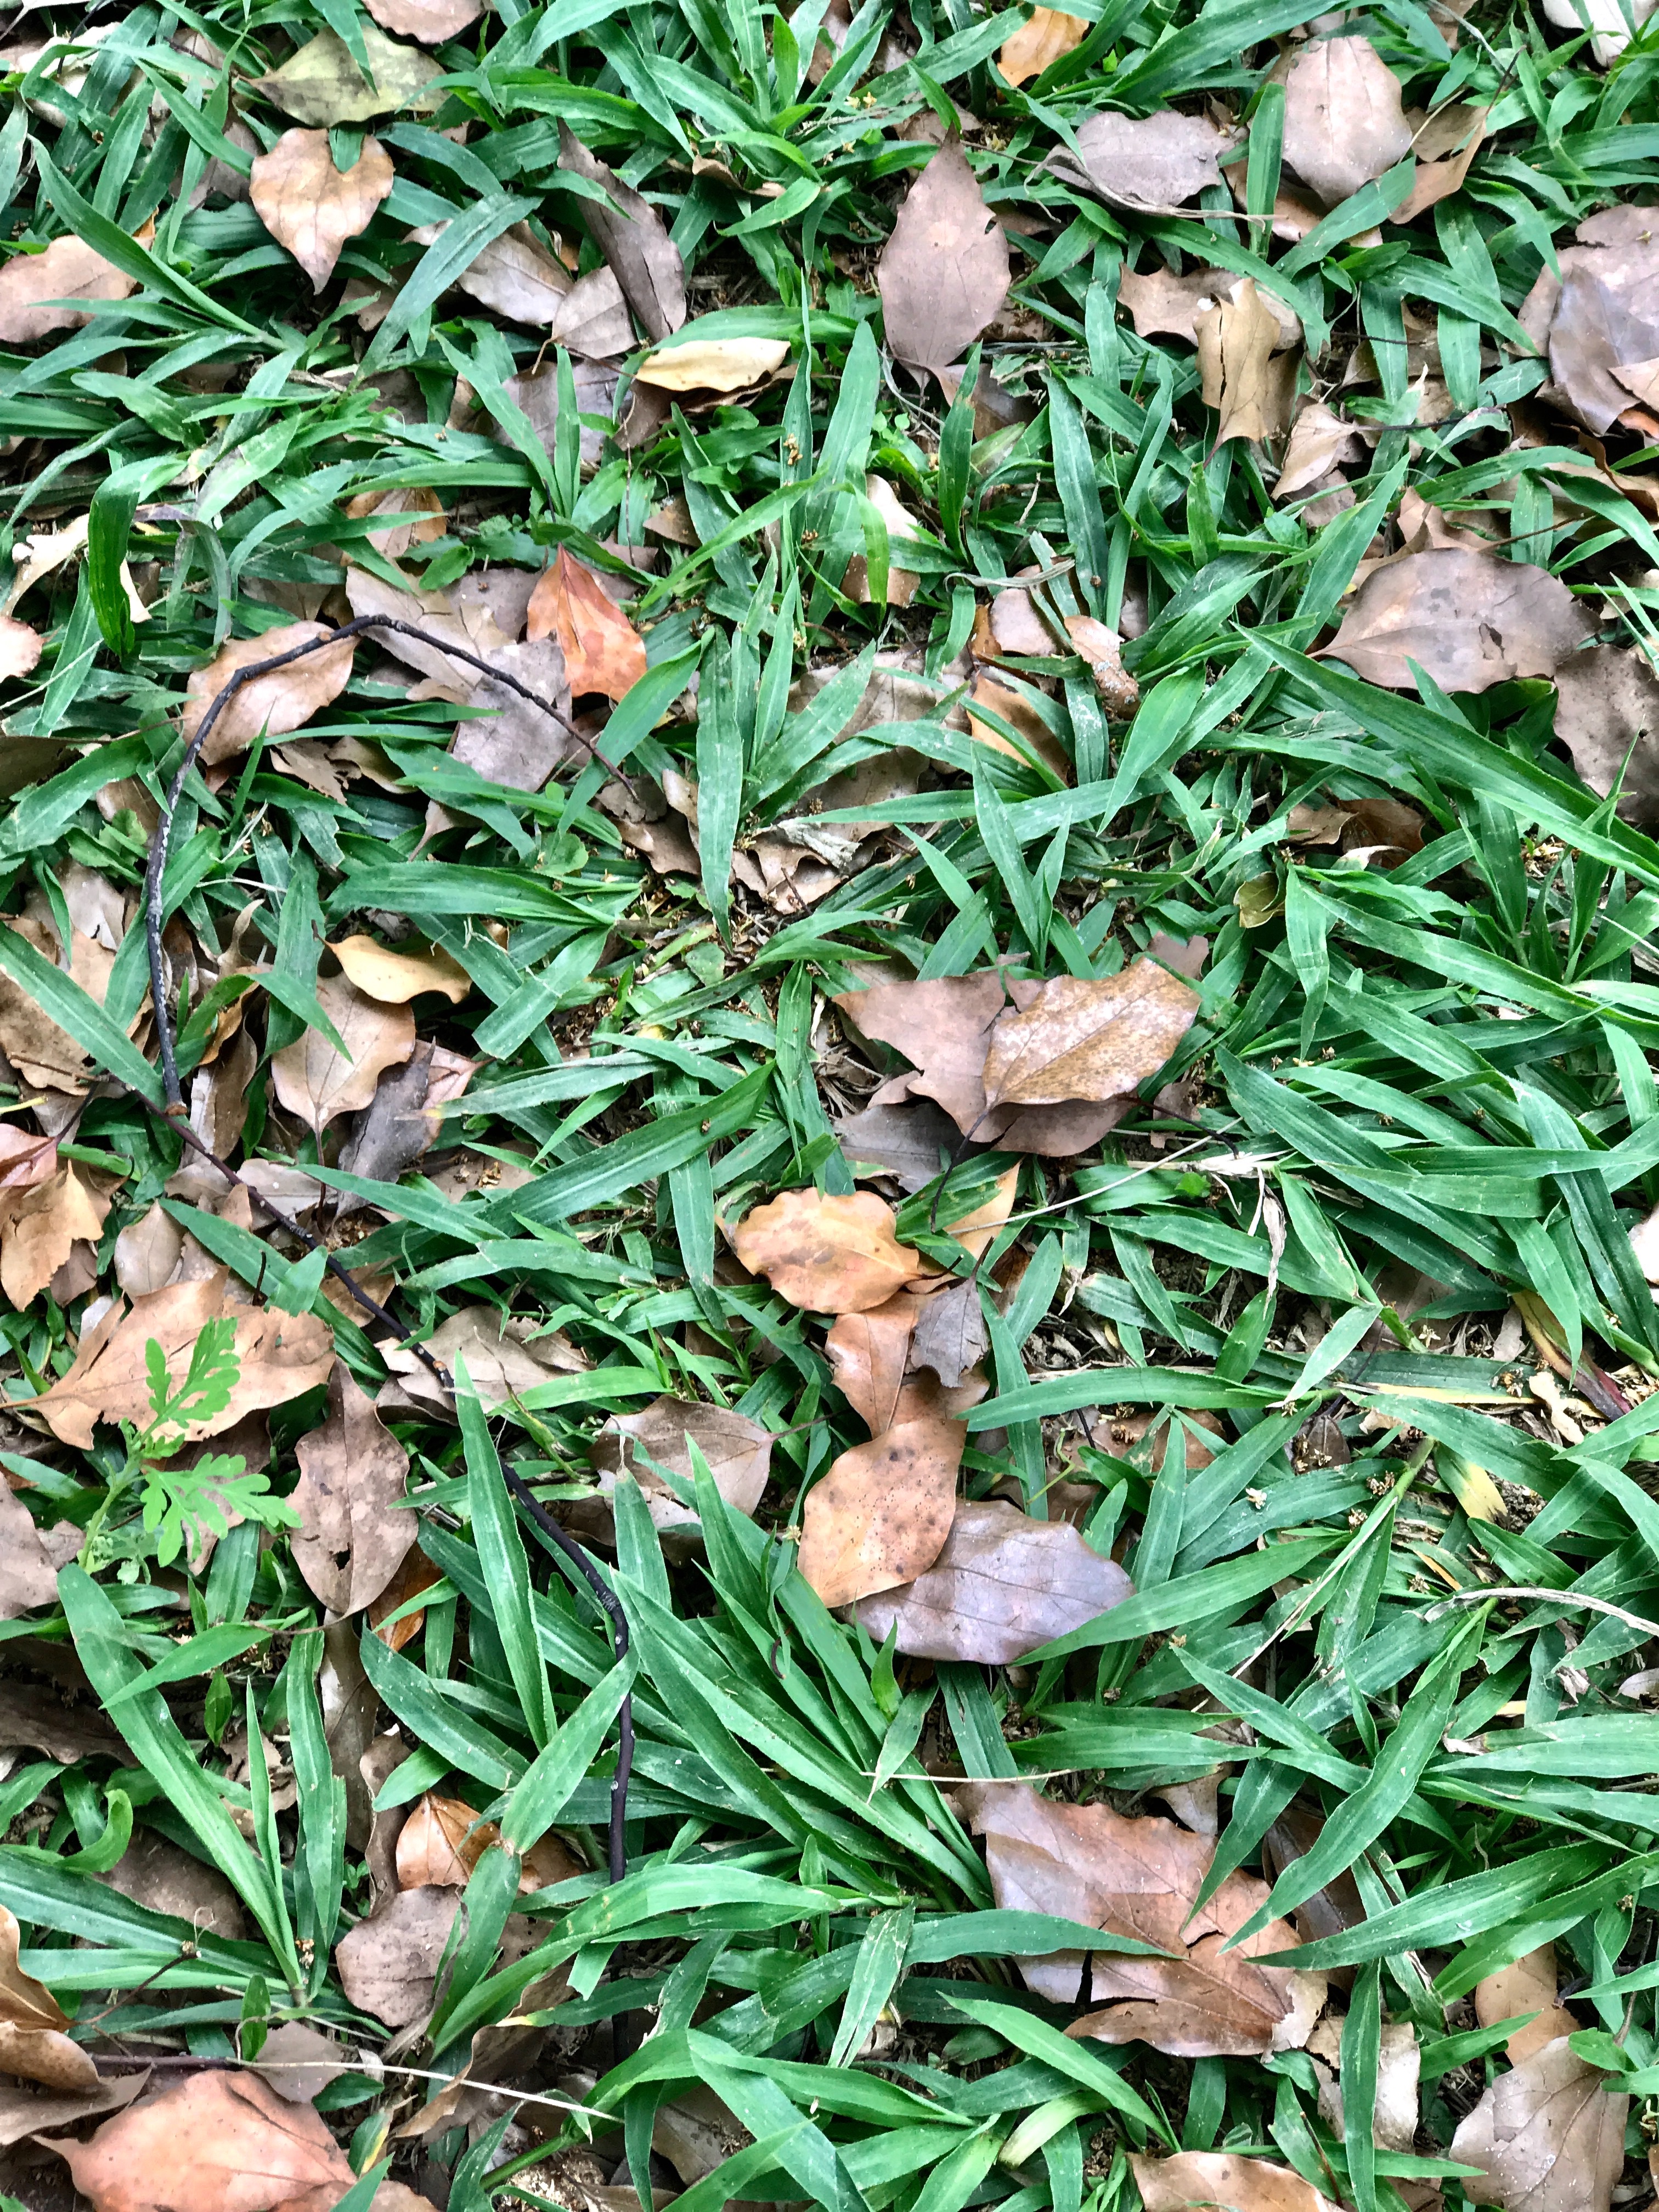
tree, forest, grass, plant, lawn, leaf, flower, green, jungle, herb, soil, botany, garden, flora, wildflower, woodland, flowering plant, land plant